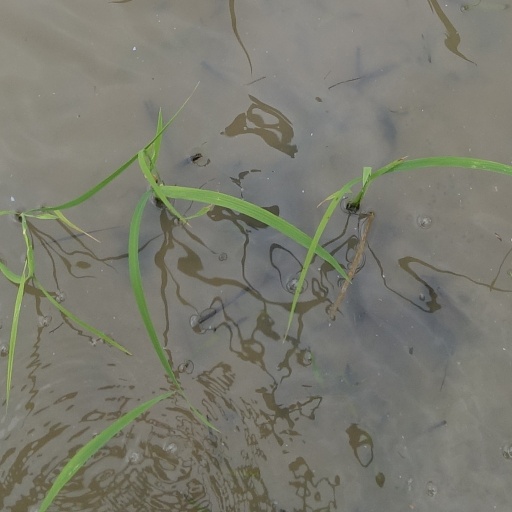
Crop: rice